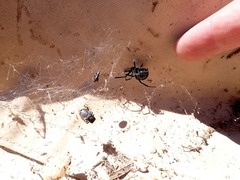
Species: Lactrodectus_hesperus